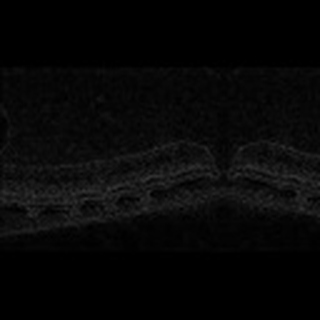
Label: cotton_army_worm